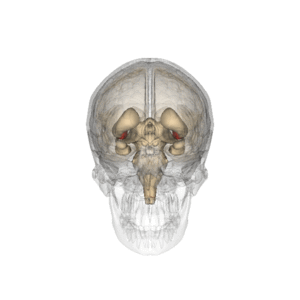
Le globus pallidus ou pallidum désigne une structure sous-corticale du cerveau appartenant au système des ganglions de la base. Le globus pallidus forme la partie interne du noyau lenticulaire et participe avec le striatum et la substantia nigra à un circuit striato-pallido-nigral qui constitue le cœur du système des ganglions de la base du primate.